English Colony of Barcelona Football Team

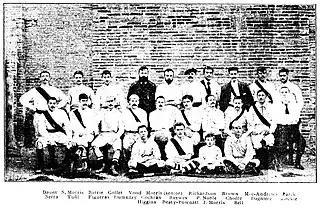
The two sides of the "Barcelona Football Club". Taken on 12 March 1893, it is widely regarded as the oldest documented image of a football team in Spain.

Reeves kept organizing football matches and training sessions between the members of his club, with the last game of the season, which took place at the end of the winter on 12 March 1893, being a historic match in many ways. In addition to being the last game of the season, this match was the subject of the first proper chronicle of the dispute of a football match, which appeared in "La Dinastía" on 16 March, written by Enrique Font Valencia, who detailed the aspects of the game, including lineups, the color of the clothes, the name of the referee, the result and the goalscorers. According to the chronicle, the match took place at four in the afternoon, on the field near the hippodrome, and it was refereed by Alfredo Collett, the manager of the British water company. The blue team won 2–1 with goals from the locals, Figueras and Barrié, while the Red's one was netted by Mr. Reeves himself. Jaime Morris (senior), who played for the Reds as a goalkeeper, was 51 years old at the time, but despite his advanced age, he managed to keep his oldest son at bay, who played for the Blues as a midfielder, while his youngest son, Miguel, aged just 13, watched from the stands. Years later, in 1906, Joaquim Escardó of "Los Deportes" published a photogravure of the 22 footballers that played that match, plus the referee and Miguel Morris. The photograph is thus widely believed to be the oldest documented image of a football team in Spain. The 1906 article also stated that "The individual from the English colony Reewes was the soul of that Club".